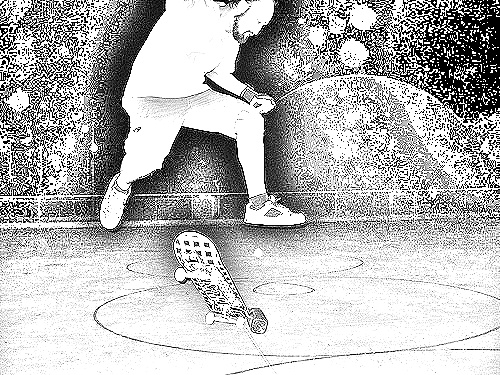
Portrait style: Sketch Portrait